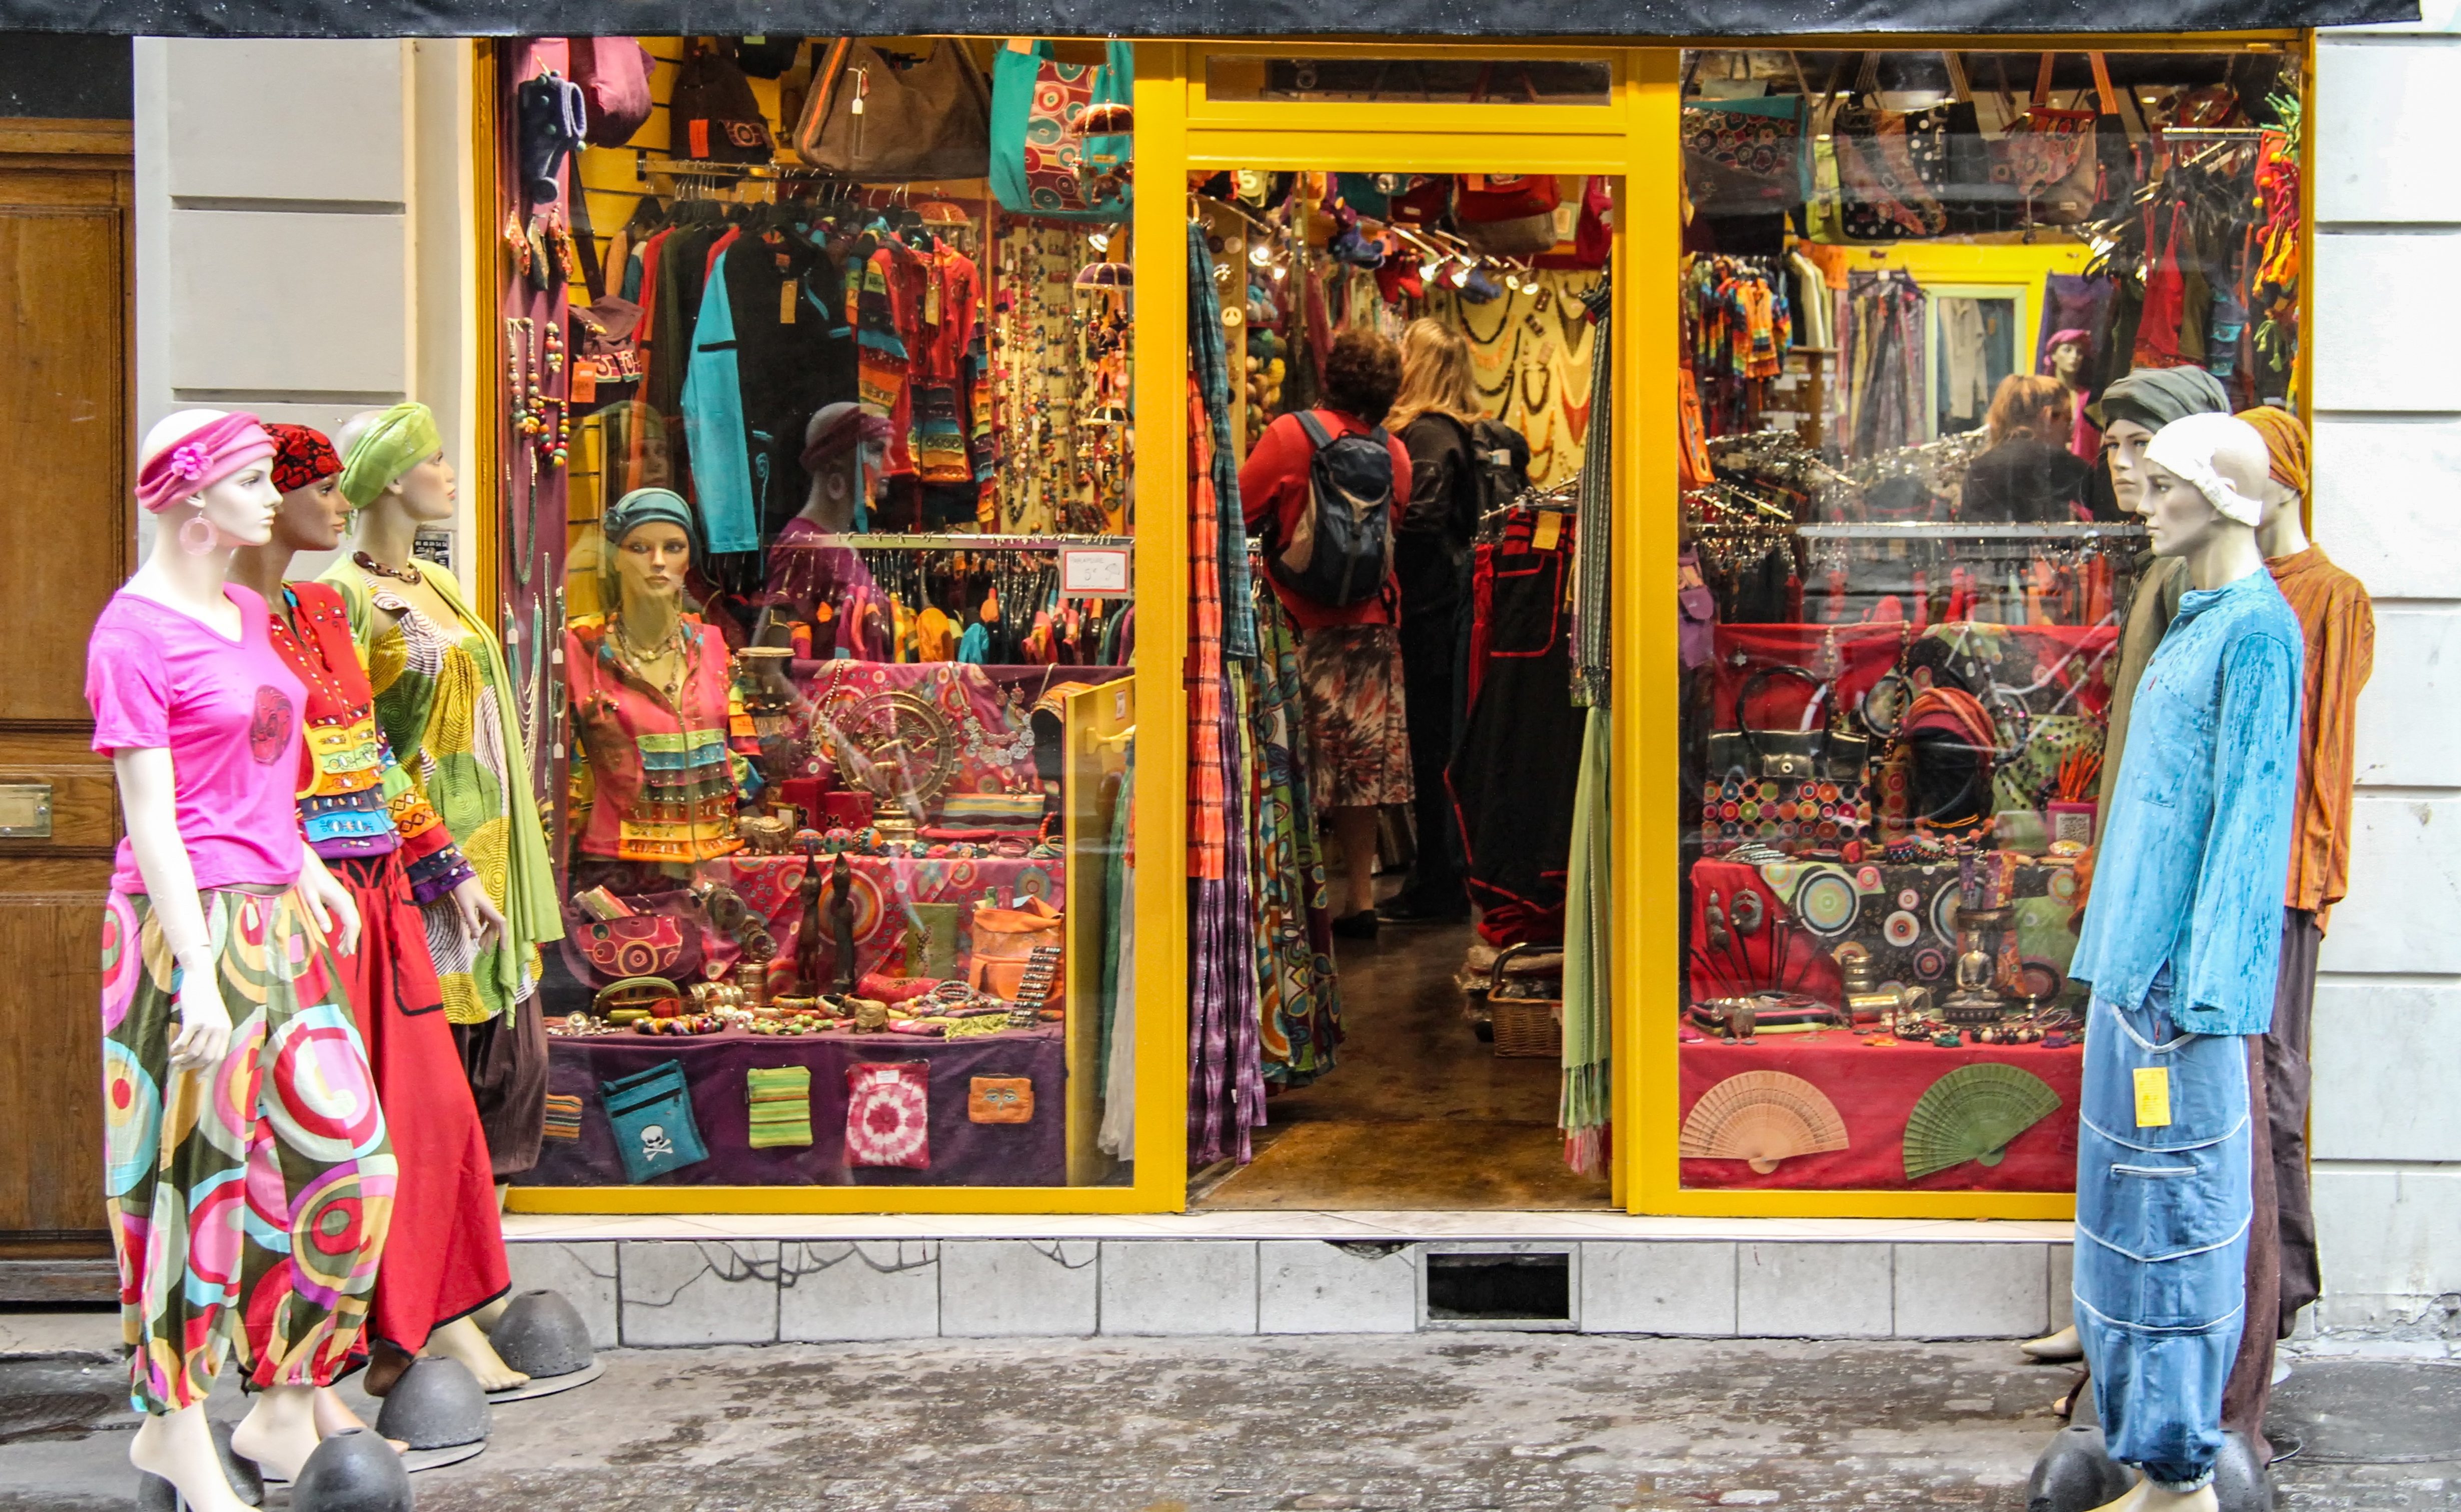
window, decoration, business, clothing, colorful, stall, mannequins, display window